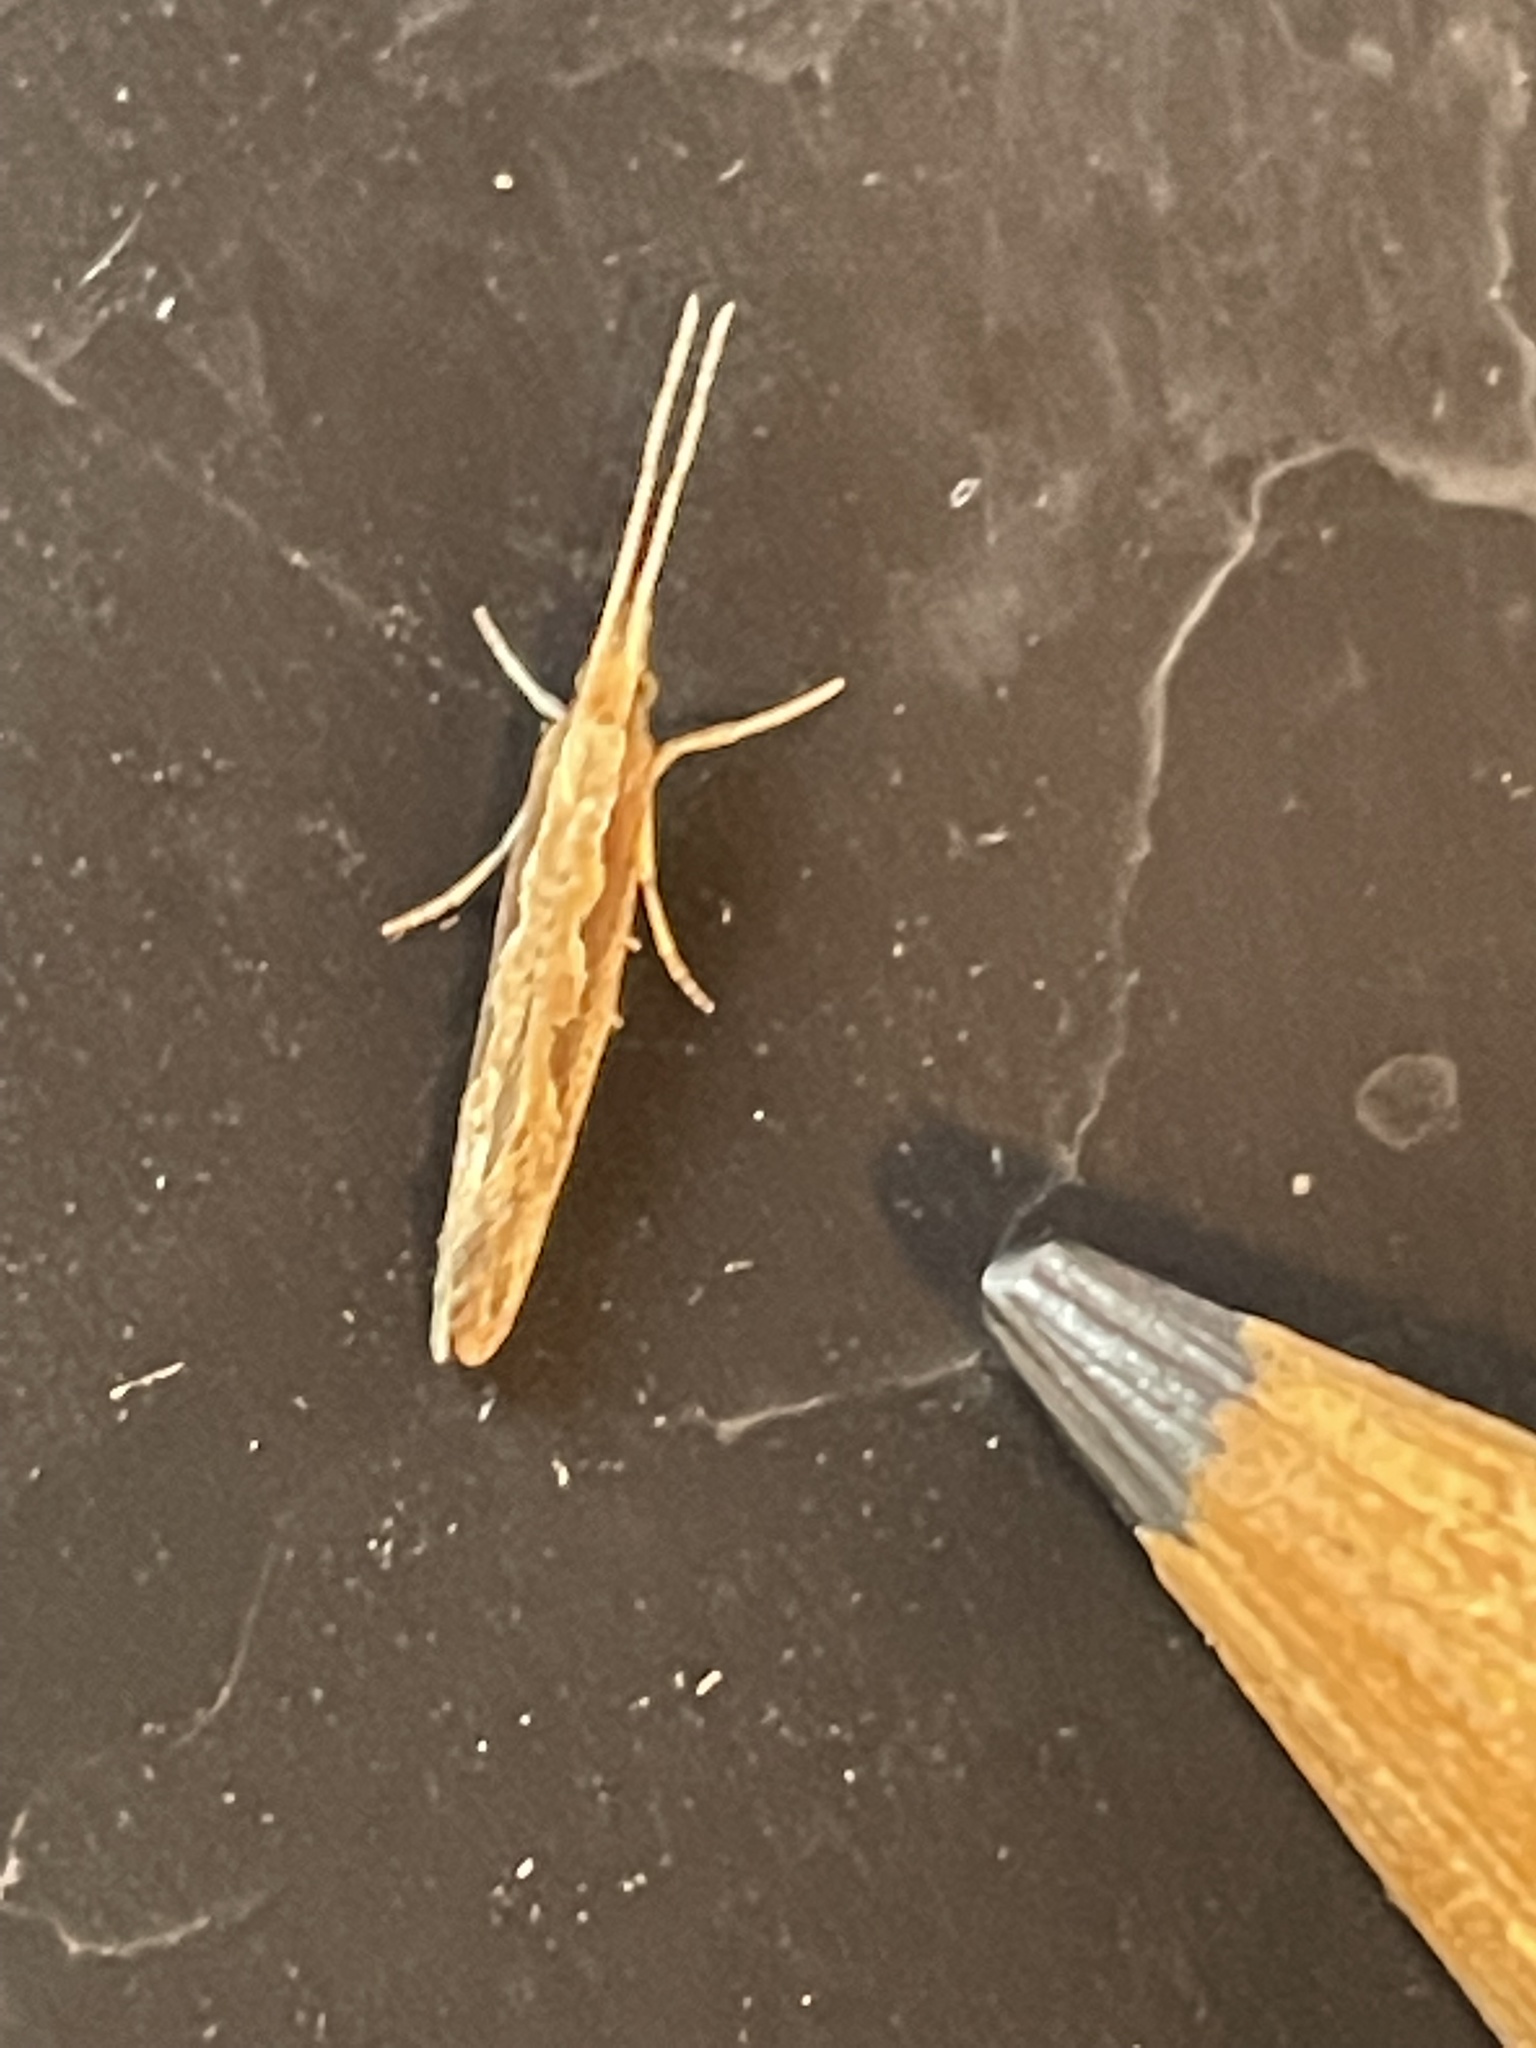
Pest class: diamondback_moth